Fast food

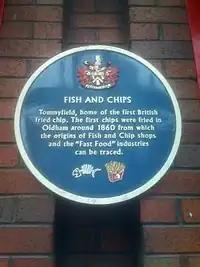
Blue plaque in Oldham, England commemorating the 1860s origins of fish and chip shops and the fast food industry

In areas with access to coastal or tidal waters, 'fast food' frequently included local shellfish or seafood, such as oysters or, as in London, eels. Often this seafood was cooked directly on the quay or close by. The development of trawler fishing in the mid-nineteenth century led to the development of a British favourite, fish and chips, and the first shop in 1860.